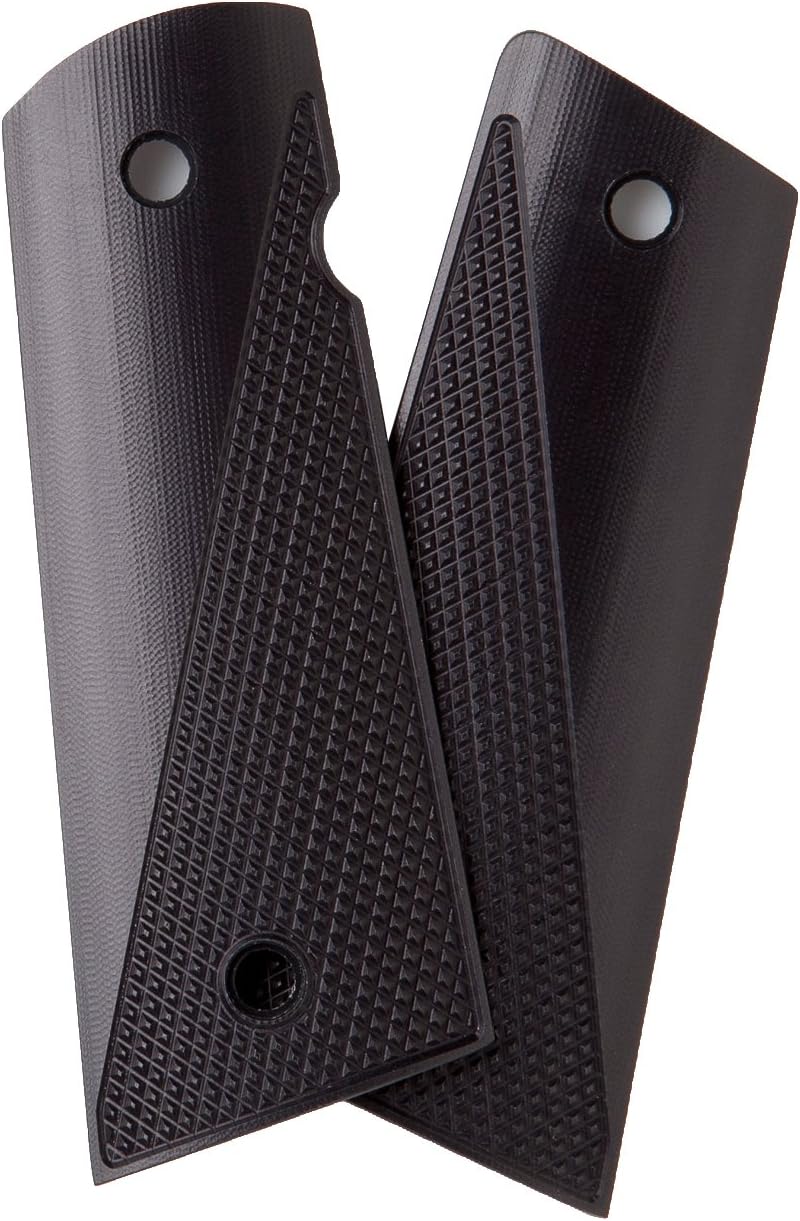
Alumagrips Slimline Tactical Checkering Magwell Grip, Black, Fullsize
Category: Sports & Outdoors
1911 fullsize slimline black tactical checkered magwell grips are precision machined on CNC equipment for an excellent fit everytime. At only 5/32" thick AlumaGrips are the thinnest slimline grips available. These grips have a square cut bottom to interface with a slimline Smith and Alexander magwell. Using only material made in USA is a guarentee that AlumaGrips proudly makes.
Features: Machined from 6061-T6 Aluminum with a very slight textured finish on all smooth areas | Excellent grip without snagging clothes or abrasion of bare skin | All finishes exceed MIL Spec anodizing | The same gripping power wether wet or dry. | No bending , splitting or cracking.ever | Machined from 6061-T6 Aluminum with a very slight textured finish on all smooth areas | Excellent grip without snagging clothes or abrasion of bare skin | All finishes exceed MIL Spec anodizing | The same gripping power wether wet or dry. | No bending , splitting or cracking ever